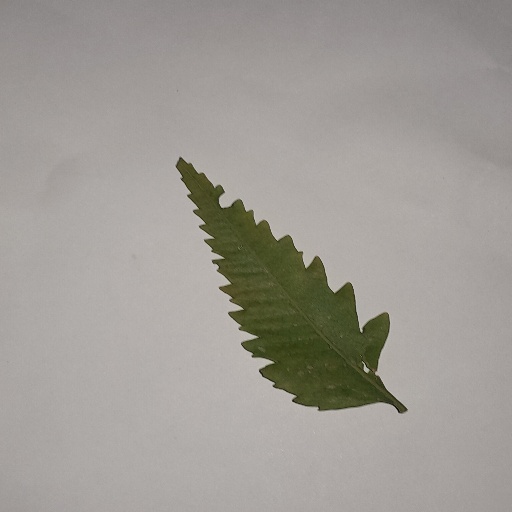
Species: Neem
Leaf condition: Yellow Leaf